Cliffhanger

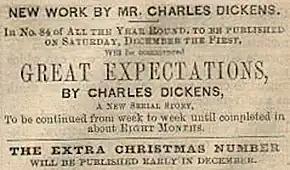
Advertisement for "Great Expectations" serialised in the British weekly magazine "All the Year Round", 1860. The advert displays the plot device "to be continued".

On Dickens' instalment format and cliffhangers—first seen with "The Pickwick Papers" in 1836—Leslie Howsam in "The Cambridge Companion to the History of the Book" (2015) writes, "It inspired a narrative that Dickens would explore and develop throughout his career. The instalments would typically culminate at a point in the plot that created reader anticipation and thus reader demand."